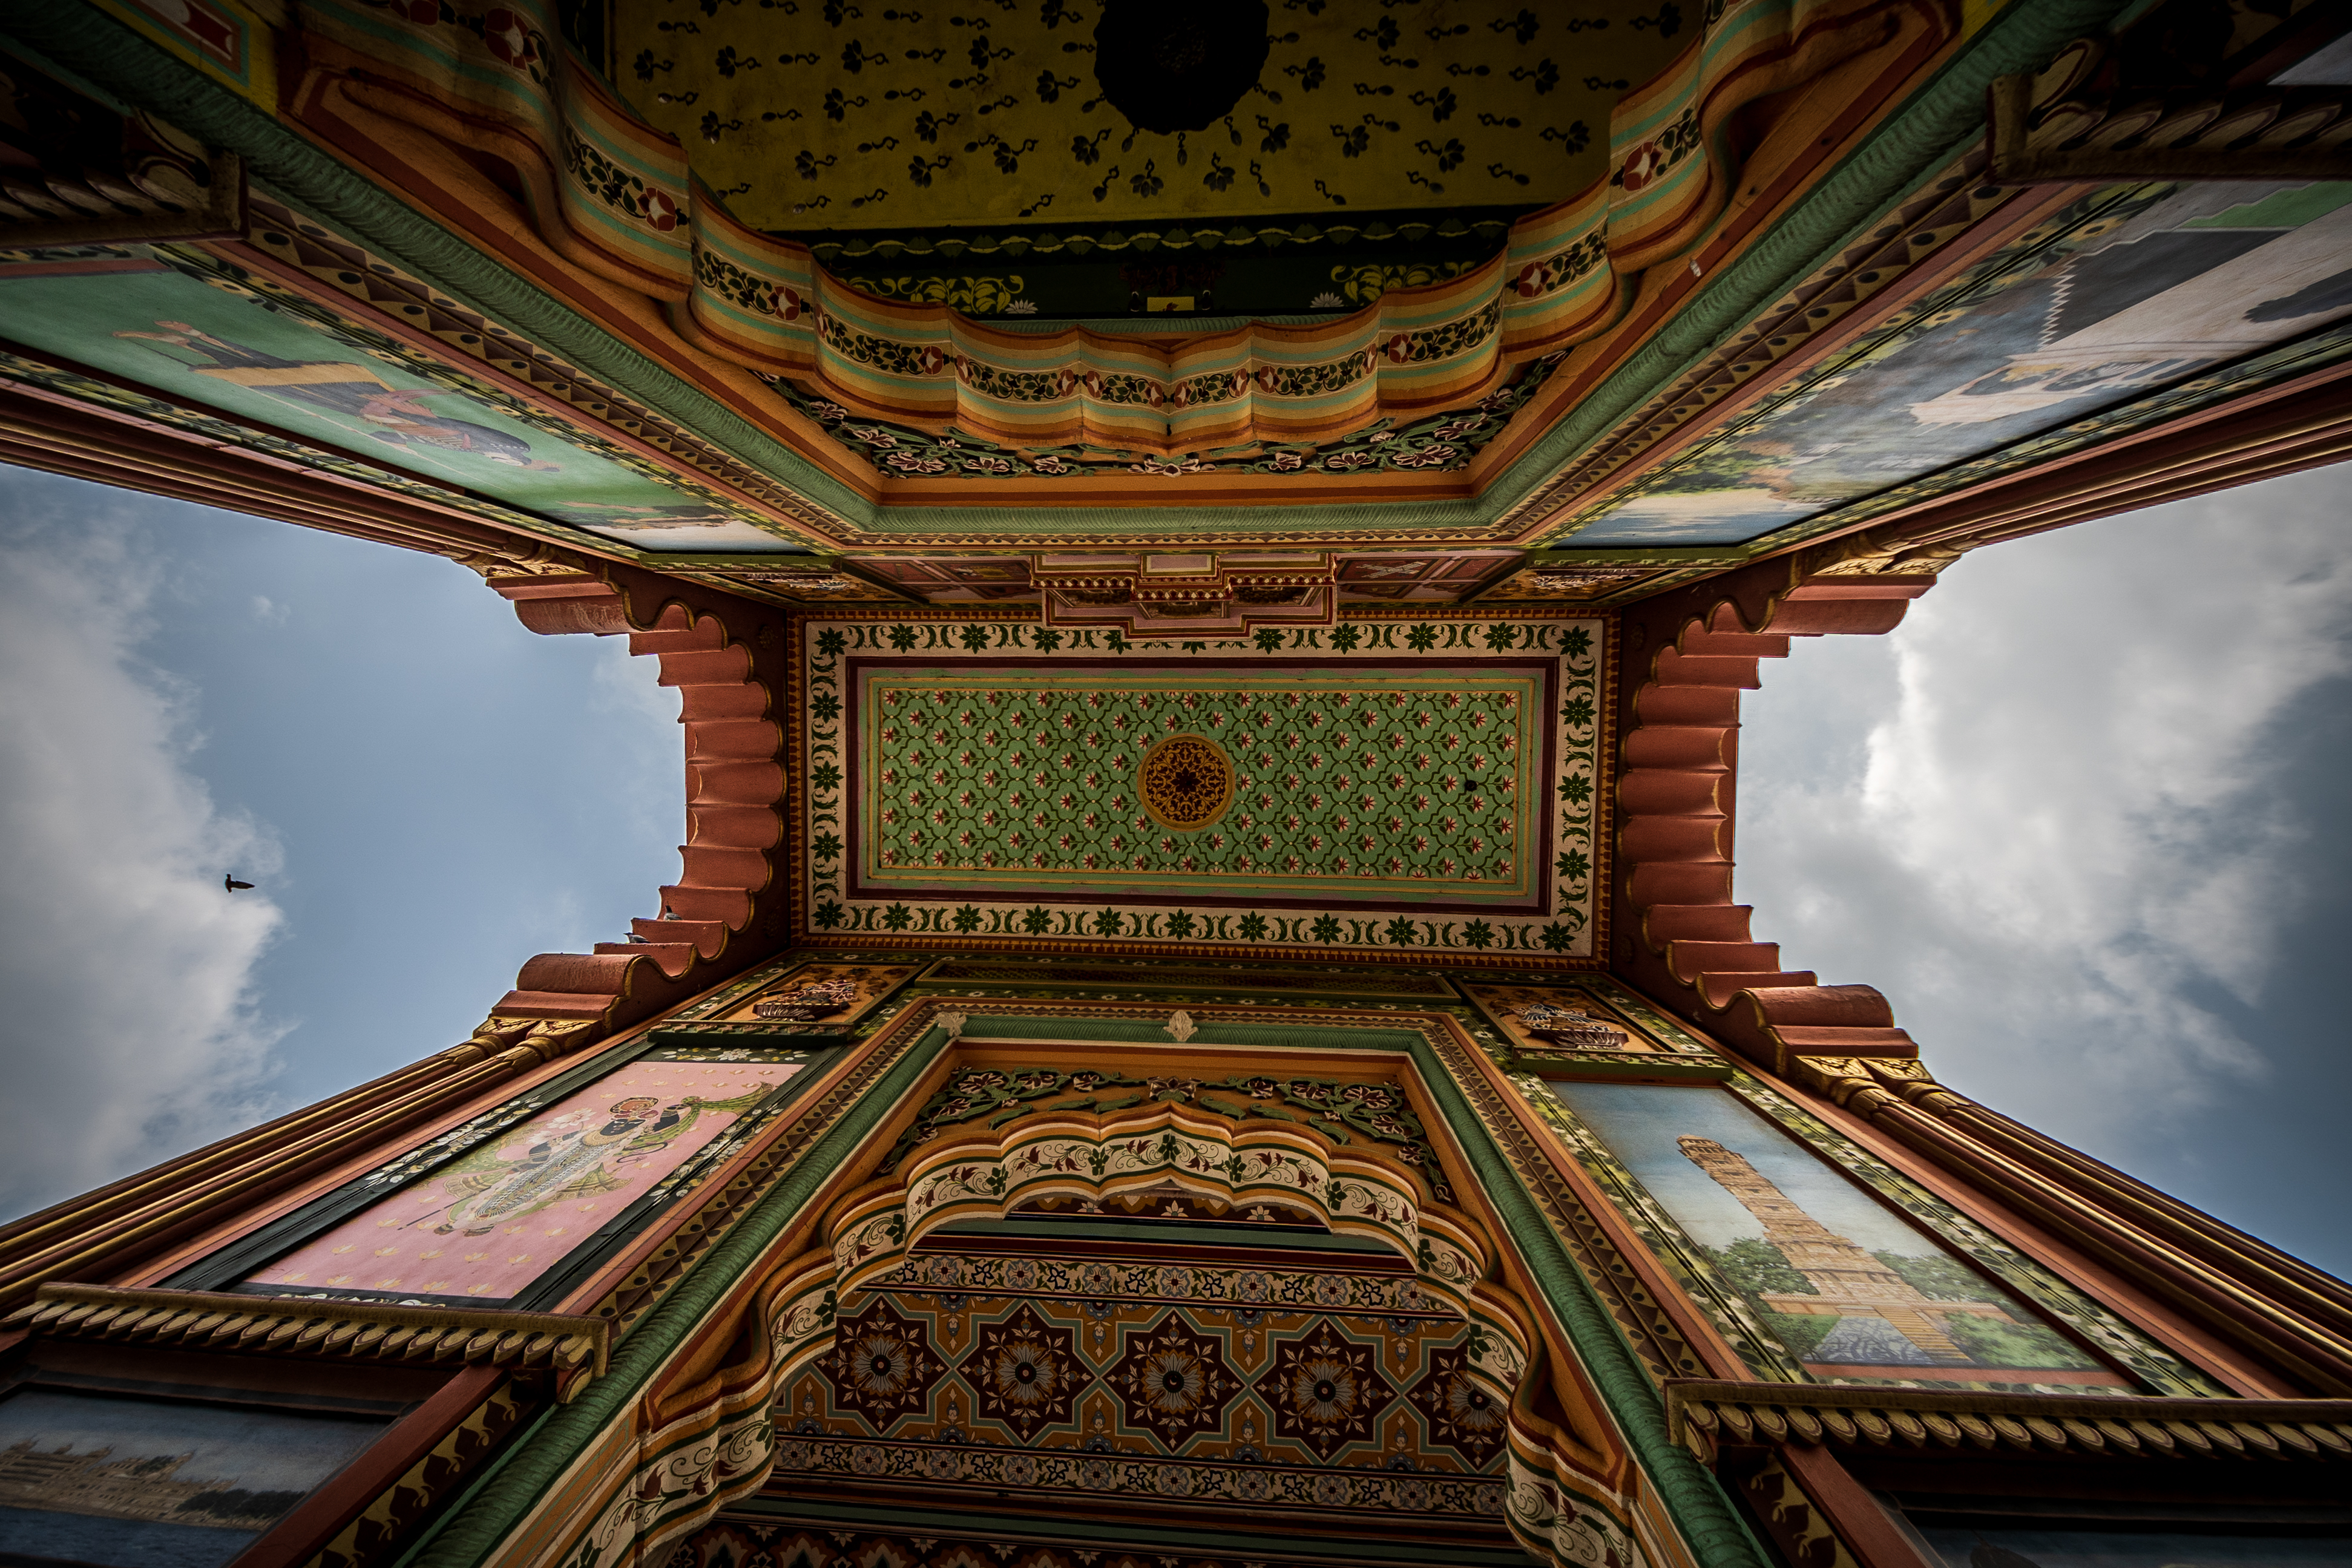
jaipur, ancient, antique, architecture, art, asia, asian, attraction, beautiful, blue, building, circle, city, colorful, culture, decoration, decorative, design, destination, detail, door, exterior, famous, garden, gate, heritage, historical, history, india, indian, interior, landmark, mahal, old, palace, pattern, pink, rajasthan, religion, style, tourism, tourist, town, traditional, travel, wall, ceiling, holy places, symmetry, stock photography, wood, column, arch, roof, interior design, house, facade